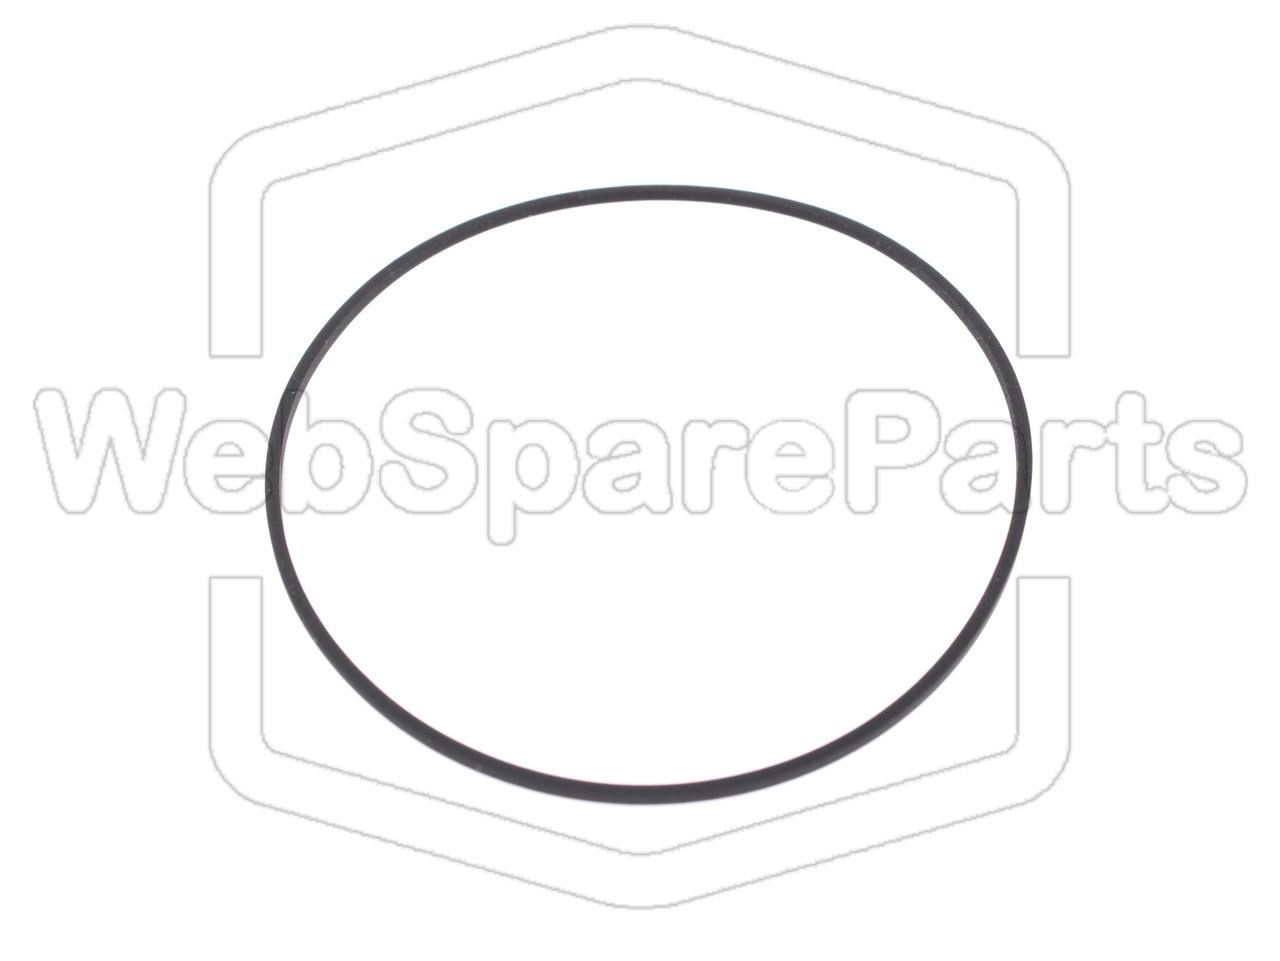
Drivrem till bilradio kassettspelare – Grundig Sound 4000 Mercedes
Brand: WebSpareParts.se
Innehåll: 1 Fyrkantig drivrem. Denna produkt är inte en original reservdel. Skick: Ny
Category: Vehicles & Parts > Vehicle Parts & Accessories > Motor Vehicle Electronics > Motor Vehicle Cassette Adapters